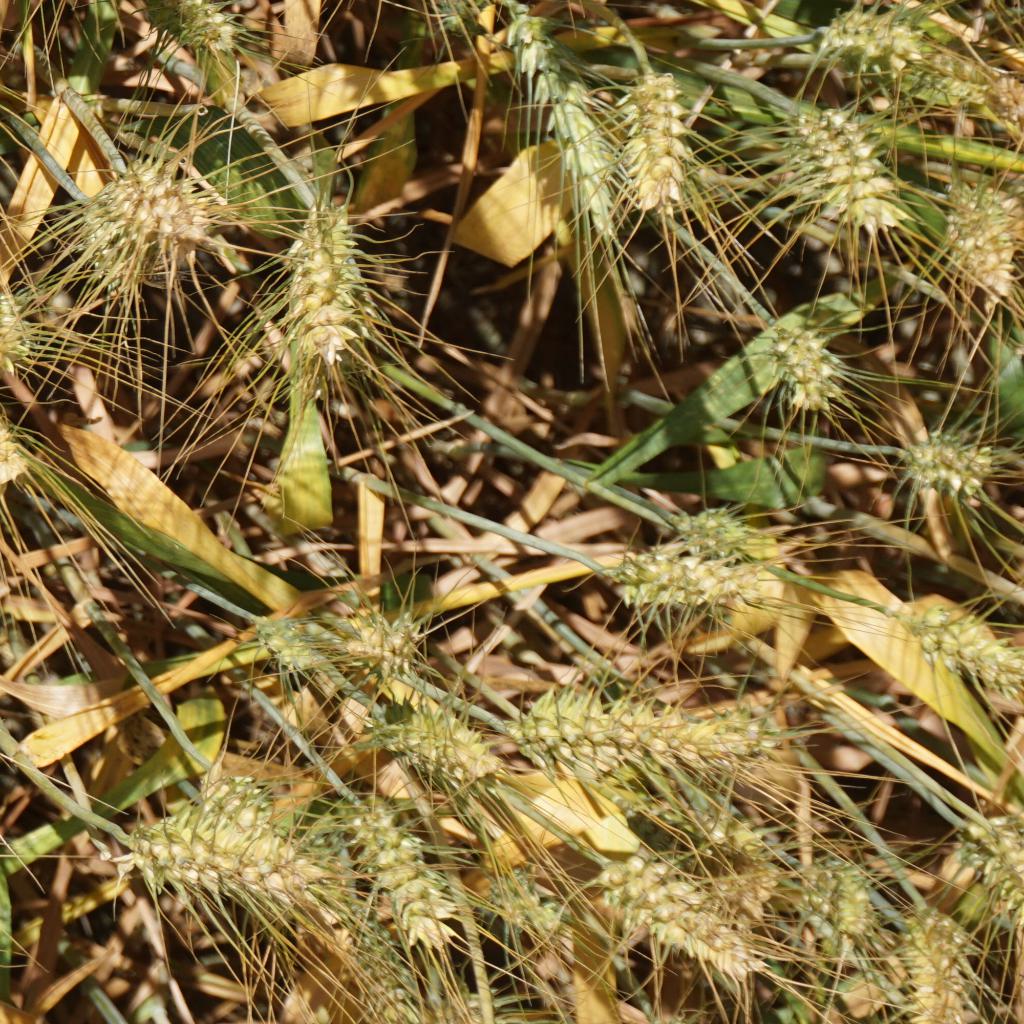
Country: France
Location: Gréoux
Wheat development stage: Filling - Ripening